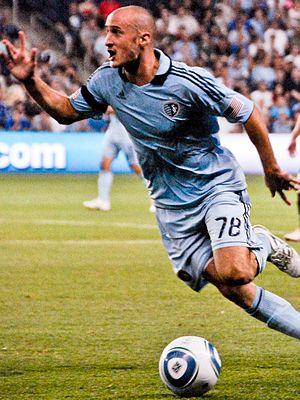
Aurélien Collin est un footballeur français né le 8 mars 1986 à Enghien-les-Bains. Il joue au poste de défenseur central avec le Union de Philadelphie en MLS.